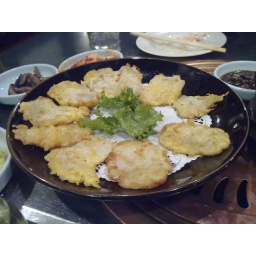
very good really just white fish fillets dipped in egg and pan-fried.